Battlesbury Barracks

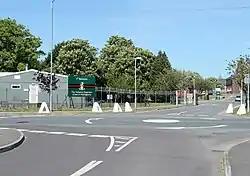
Entrance to Battlesbury Barracks

Battlesbury Barracks is a British Army installation in Warminster, Wiltshire, England. It is the permanent base of the Royal Dragoon Guards, serving as armoured cavalry.